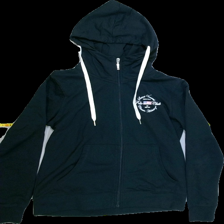
View: front
Type: Jacker
Category: Ladies
Brand: Not Applicable
Colors: Blue
Material: 80%cotton 20%polyester
Pattern: Logo print
Cut: Regular
Size: S
Season: All
Trend: No trend
Stains: No
Price range: 100-150
Recommended usage: Reuse